M. D. Jennings

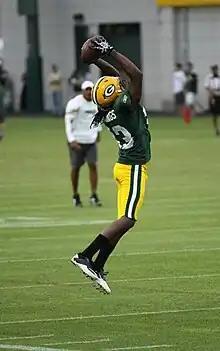
M. D. Jennings on August 5, 2011

Jennings went undrafted in the 2011 NFL draft, and according to his agent, was heavily pursued and signed by the Green Bay Packers. Had he not been signed after the draft, his high school had offered him a job as a teacher and a coach. However, due to the NFL lockout at the time he was not able to sign his rookie contract until three months later. During the preseason of his rookie year, in a game against the Cleveland Browns, he intercepted a pass by future teammate Seneca Wallace which he believed was a factor in making the team. Later on during the preseason, he recovered an onside kick against the Indianapolis Colts. During his first year with the team, he played primarily on special teams, only receiving 10 snaps on defense during the year. Jennings had eight tackles playing on special teams during the regular season.